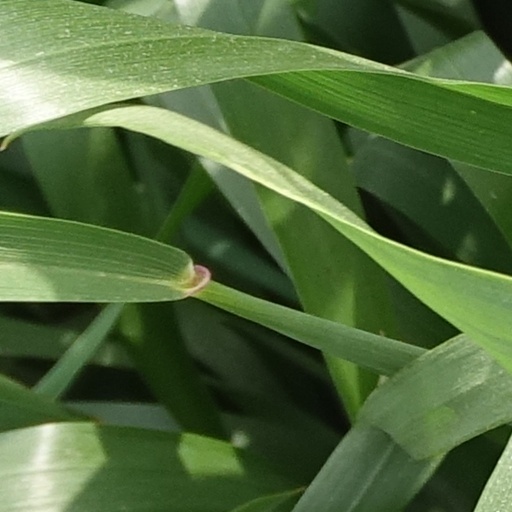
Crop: wheat